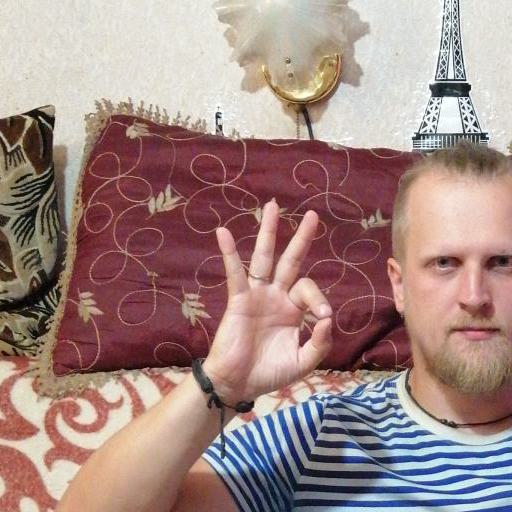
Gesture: ok